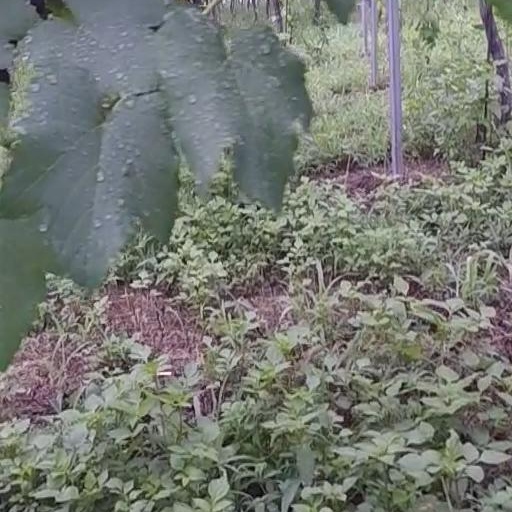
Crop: grape